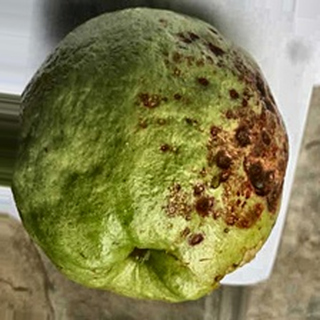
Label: guava_anthracnose